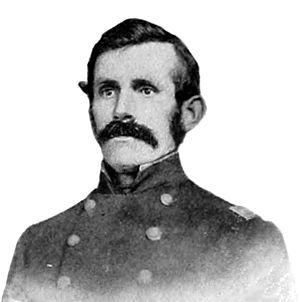
L'Indiana, un État du Midwest, joue un rôle important en soutenant l'Union pendant la guerre de Sécession. Malgré l'activité anti-guerre dans l'État, et les liens ancestraux du Indiana méridional avec le Sud, l'Indiana est un soutien solide de l'Union. L'Indiana contribue avec approximativement 210 000 soldats, marins et marines. Les soldats de l'Indiana servent lors de 308 engagements militaires pendant la guerre ; la majorité d'entre eux sur le théâtre occidental, entre le fleuve Mississippi et les Appalaches. Les morts consécutives à la guerre dans l'Indiana atteignent le chiffre de 25 028. Le gouvernement de l'État fournit des fonds pour acheter de l'équipement, de la nourriture, et du ravitaillement pour les troupes sur le terrain. L'Indiana, un État agraire riche étant au cinquième rang des États les plus peuplés de l'Union, est critique pour le succès du Nord en raison de sa situation géographique, sa population nombreuse, et sa production agricole.
Pleasant Adam Hackleman est un général de brigade américain. Il est né le 15 novembre 1814 à Franklin, dans l'Indiana, et est mort le 3 octobre 1862, près de Corinth, dans le Mississippi. Il est le fils du major John Hackleman, qui a participé à la guerre de 1812, et de Sarah Adams. Il a épousé Sarah Bradburn le 31 octobre 1833 dont il a eu 10 enfants. Il est inhumé au East Hill Cemetery de Rushville, dans l'Indiana.